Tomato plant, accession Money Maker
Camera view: horizontal (90 deg, fisheye); turntable rotation: 30 degrees
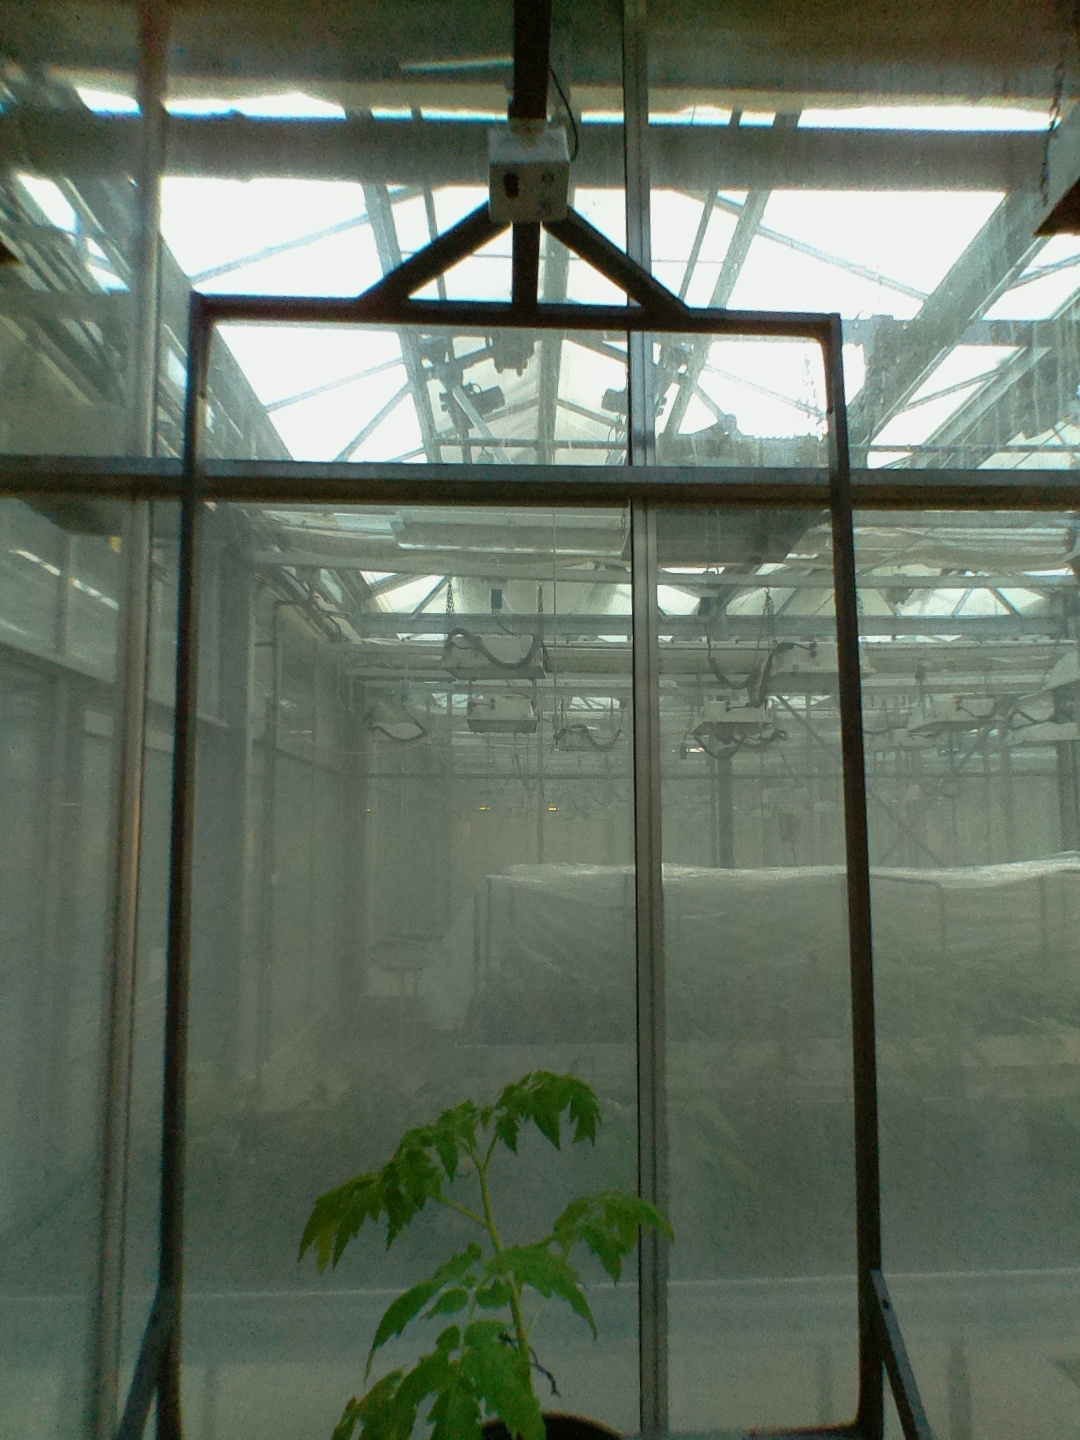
BBCH growth stage 13: 6 of true leaves visible